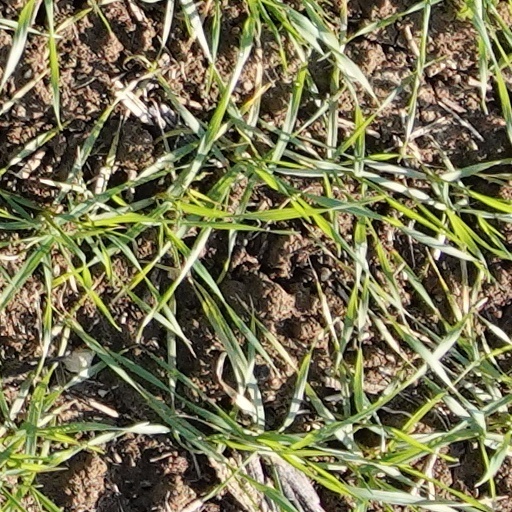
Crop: wheat